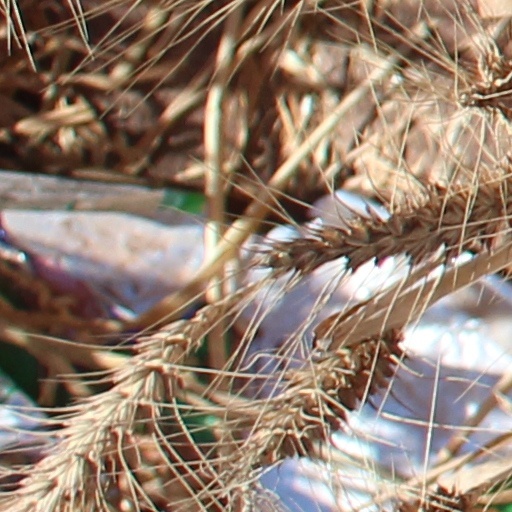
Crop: wheat